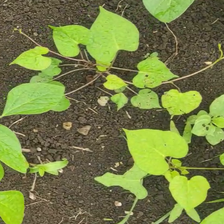
Weed species: Obscure_morning _glory(Ipomoea obscura)